Treemapping

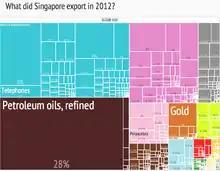
Treemap of Singapore's exports by product category, 2012. The Product Exports Treemaps are one of the most recent applications of these kind of visualizations, developed by the Harvard-MIT Observatory of Economic Complexity.

In information visualization and computing, treemapping is a method for displaying hierarchical data using nested figures, usually rectangles.